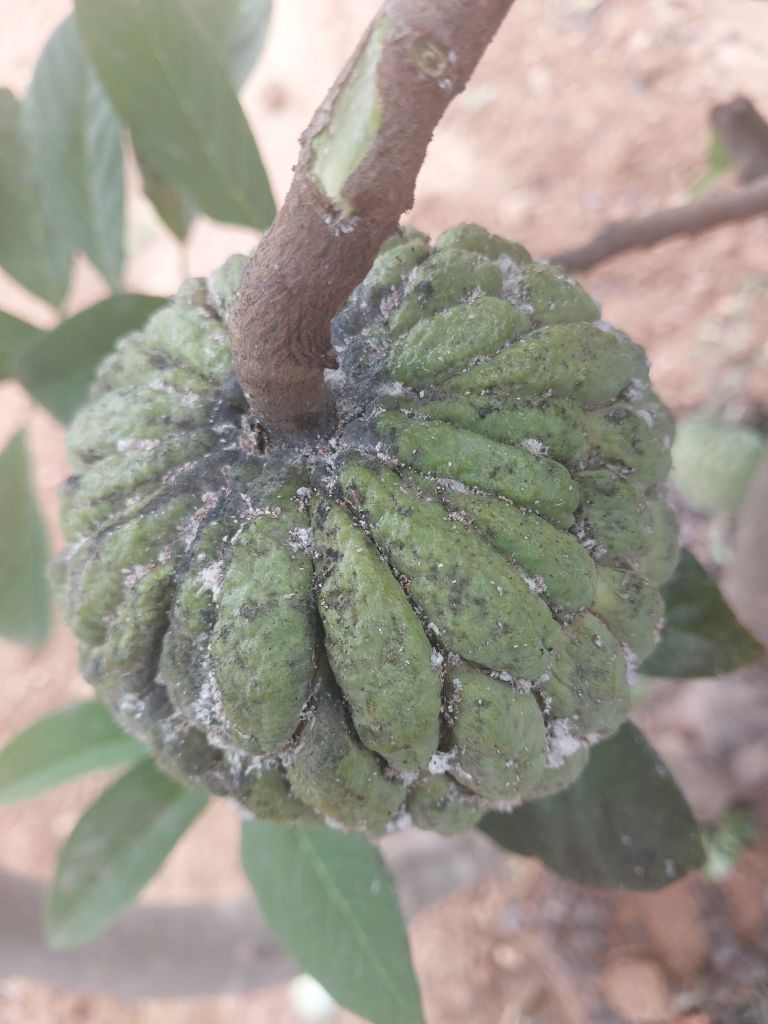
Disease label: Blank Canker